Wilhelm Kempff

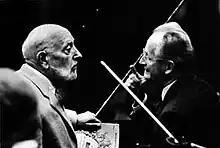
Kempff (right) with Ernest Ansermet (left) in 1965

He recorded the complete sonatas of Franz Schubert long before these works became popular, albeit restricting himself to the finished movements, not fragments, in sonatas that Schubert left incomplete. He also recorded two sets of the complete Beethoven sonatas, one in mono (1951–1956) and the other in stereo (1964–1965); earlier, he recorded nearly all on shellac (1926–1945). He recorded the complete Beethoven piano concertos twice as well, both with the Berlin Philharmonic; the first from the early 1950s in mono with Paul van Kempen, and the later in stereo from the early 1960s with Ferdinand Leitner. Kempff also recorded chamber music with Yehudi Menuhin, Pierre Fournier, Wolfgang Schneiderhan, Paul Grümmer, and Henryk Szeryng, among others.